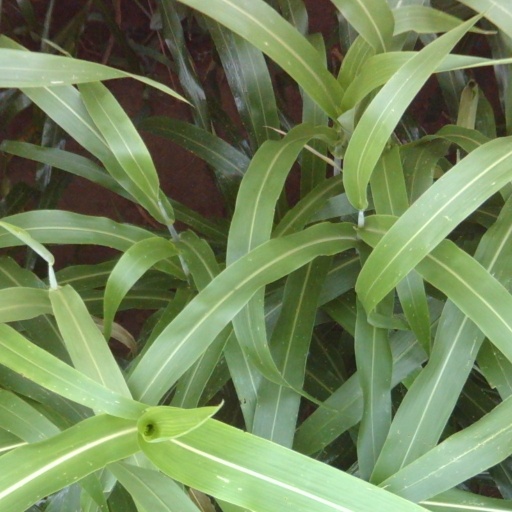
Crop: sorghum